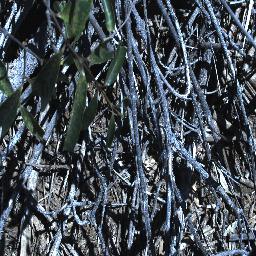
Label: rubber_vine